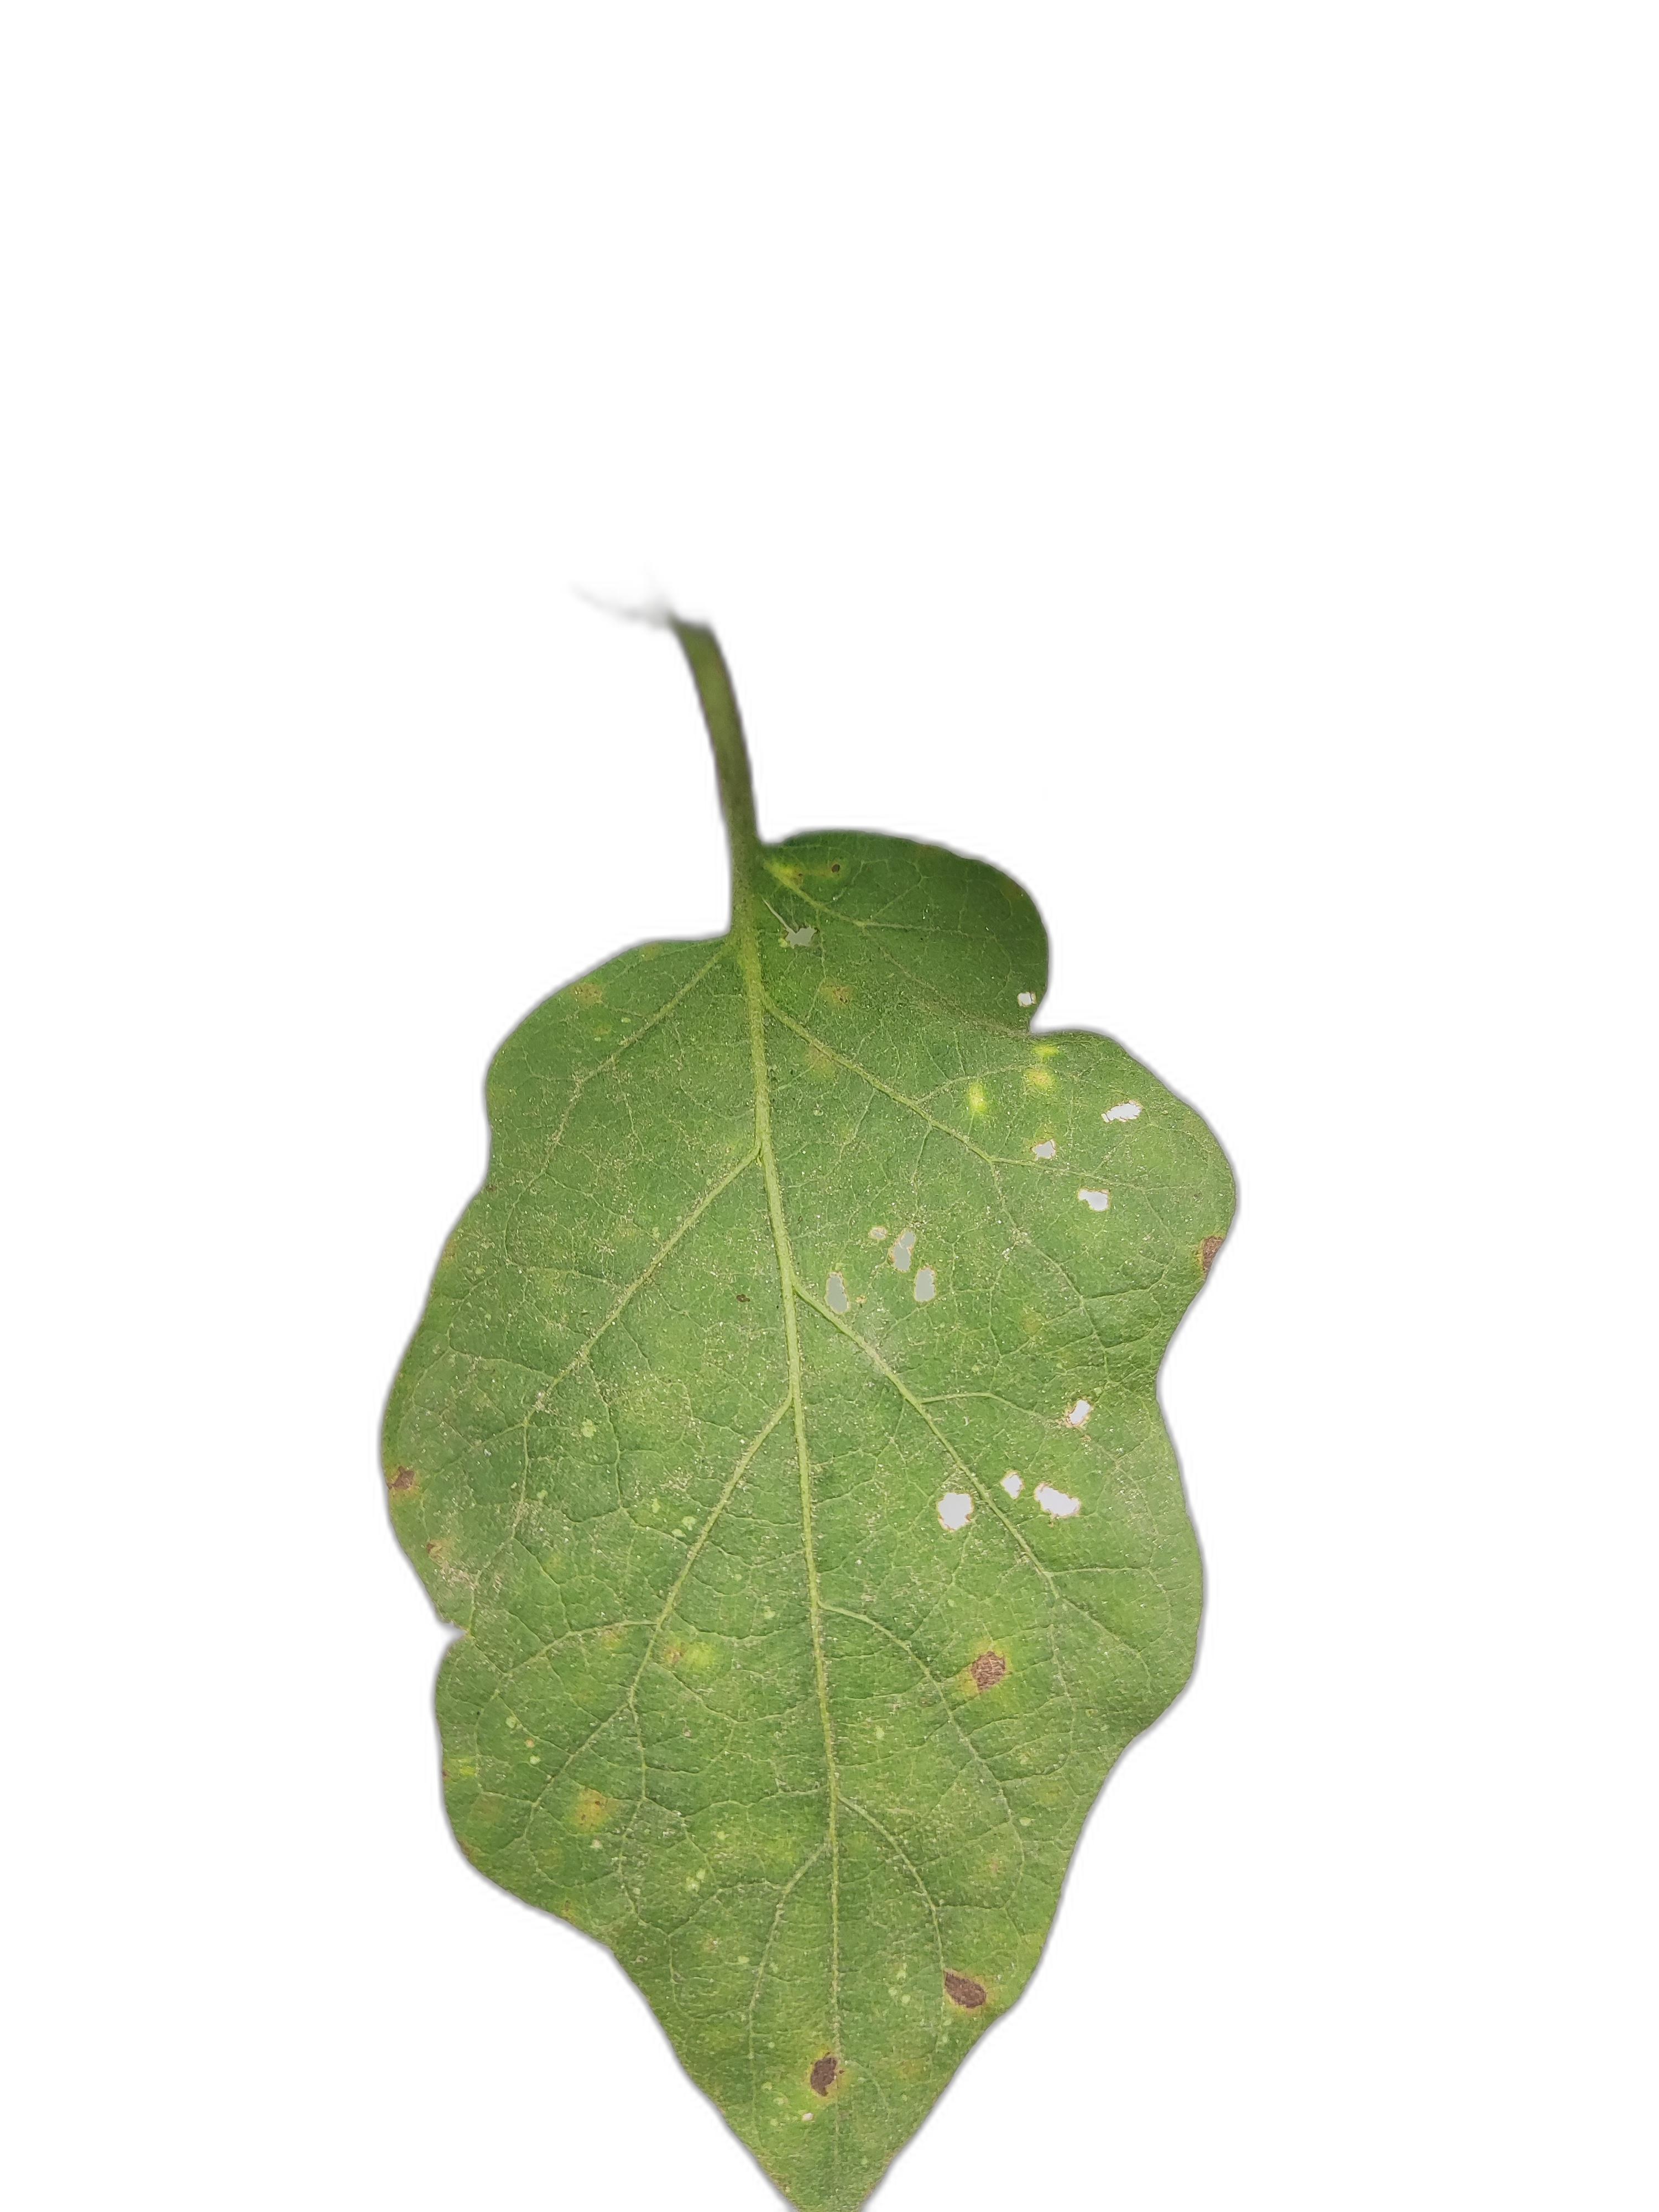
Label: Leaf Spot Disease